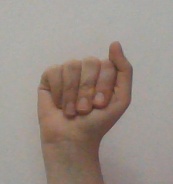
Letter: saad